Jack Nitschke

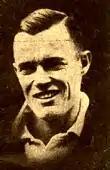

Homesdale Carl Nitschke, often misspelt as Holmesdale, and also known as Jack, Sling or Slinger (14 April 1905 – 29 September 1982), was an Australian cricketer.